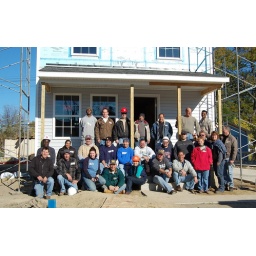
building a house for low-income people in Detroit. - Habitat For Humanity 08